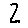
Label: 2